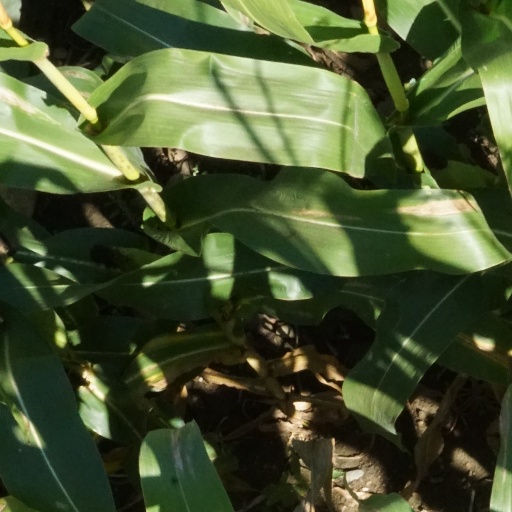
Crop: maize; corn